World Record Club

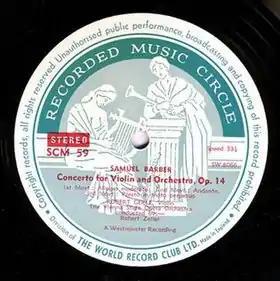
The Recorded Music Circle label carried best quality classical issues.

About the start of 1959, a series devoted mainly to chamber music was created, under a new logo with an eagle in a circle, with 'R.M.C.' above it and 'World Record Club. Recorded Music Circle' beneath. The labels were attractively printed in light blue, showing a classical scene of two musicians wearing togas beside a stone column or altar, with the text details overprinted in red. The sleevenotes of the RMC were also printed in red, and after some experiments with a more ornamental sleeve, a uniform style of red lettering on a background of simulated wood-grain became the uniform sleeve design.